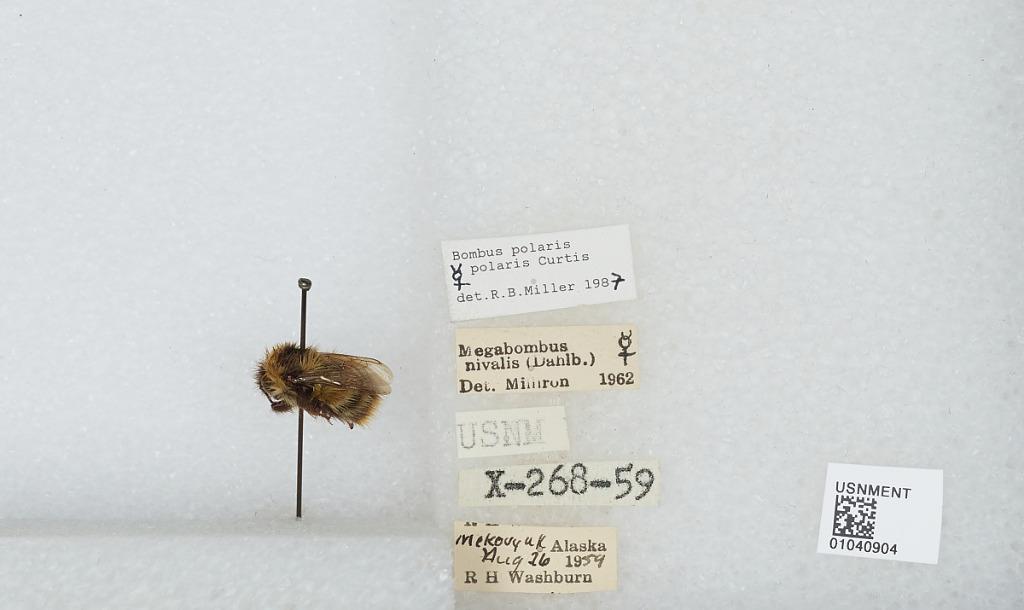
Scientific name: Bombus (Alpinobombus) polaris Curtis
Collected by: R. Washburn
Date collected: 1959-8-26
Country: United States
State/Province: Alaska
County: Bethel
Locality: Mekoryuk
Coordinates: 60.3892, -166.207
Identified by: Milliron